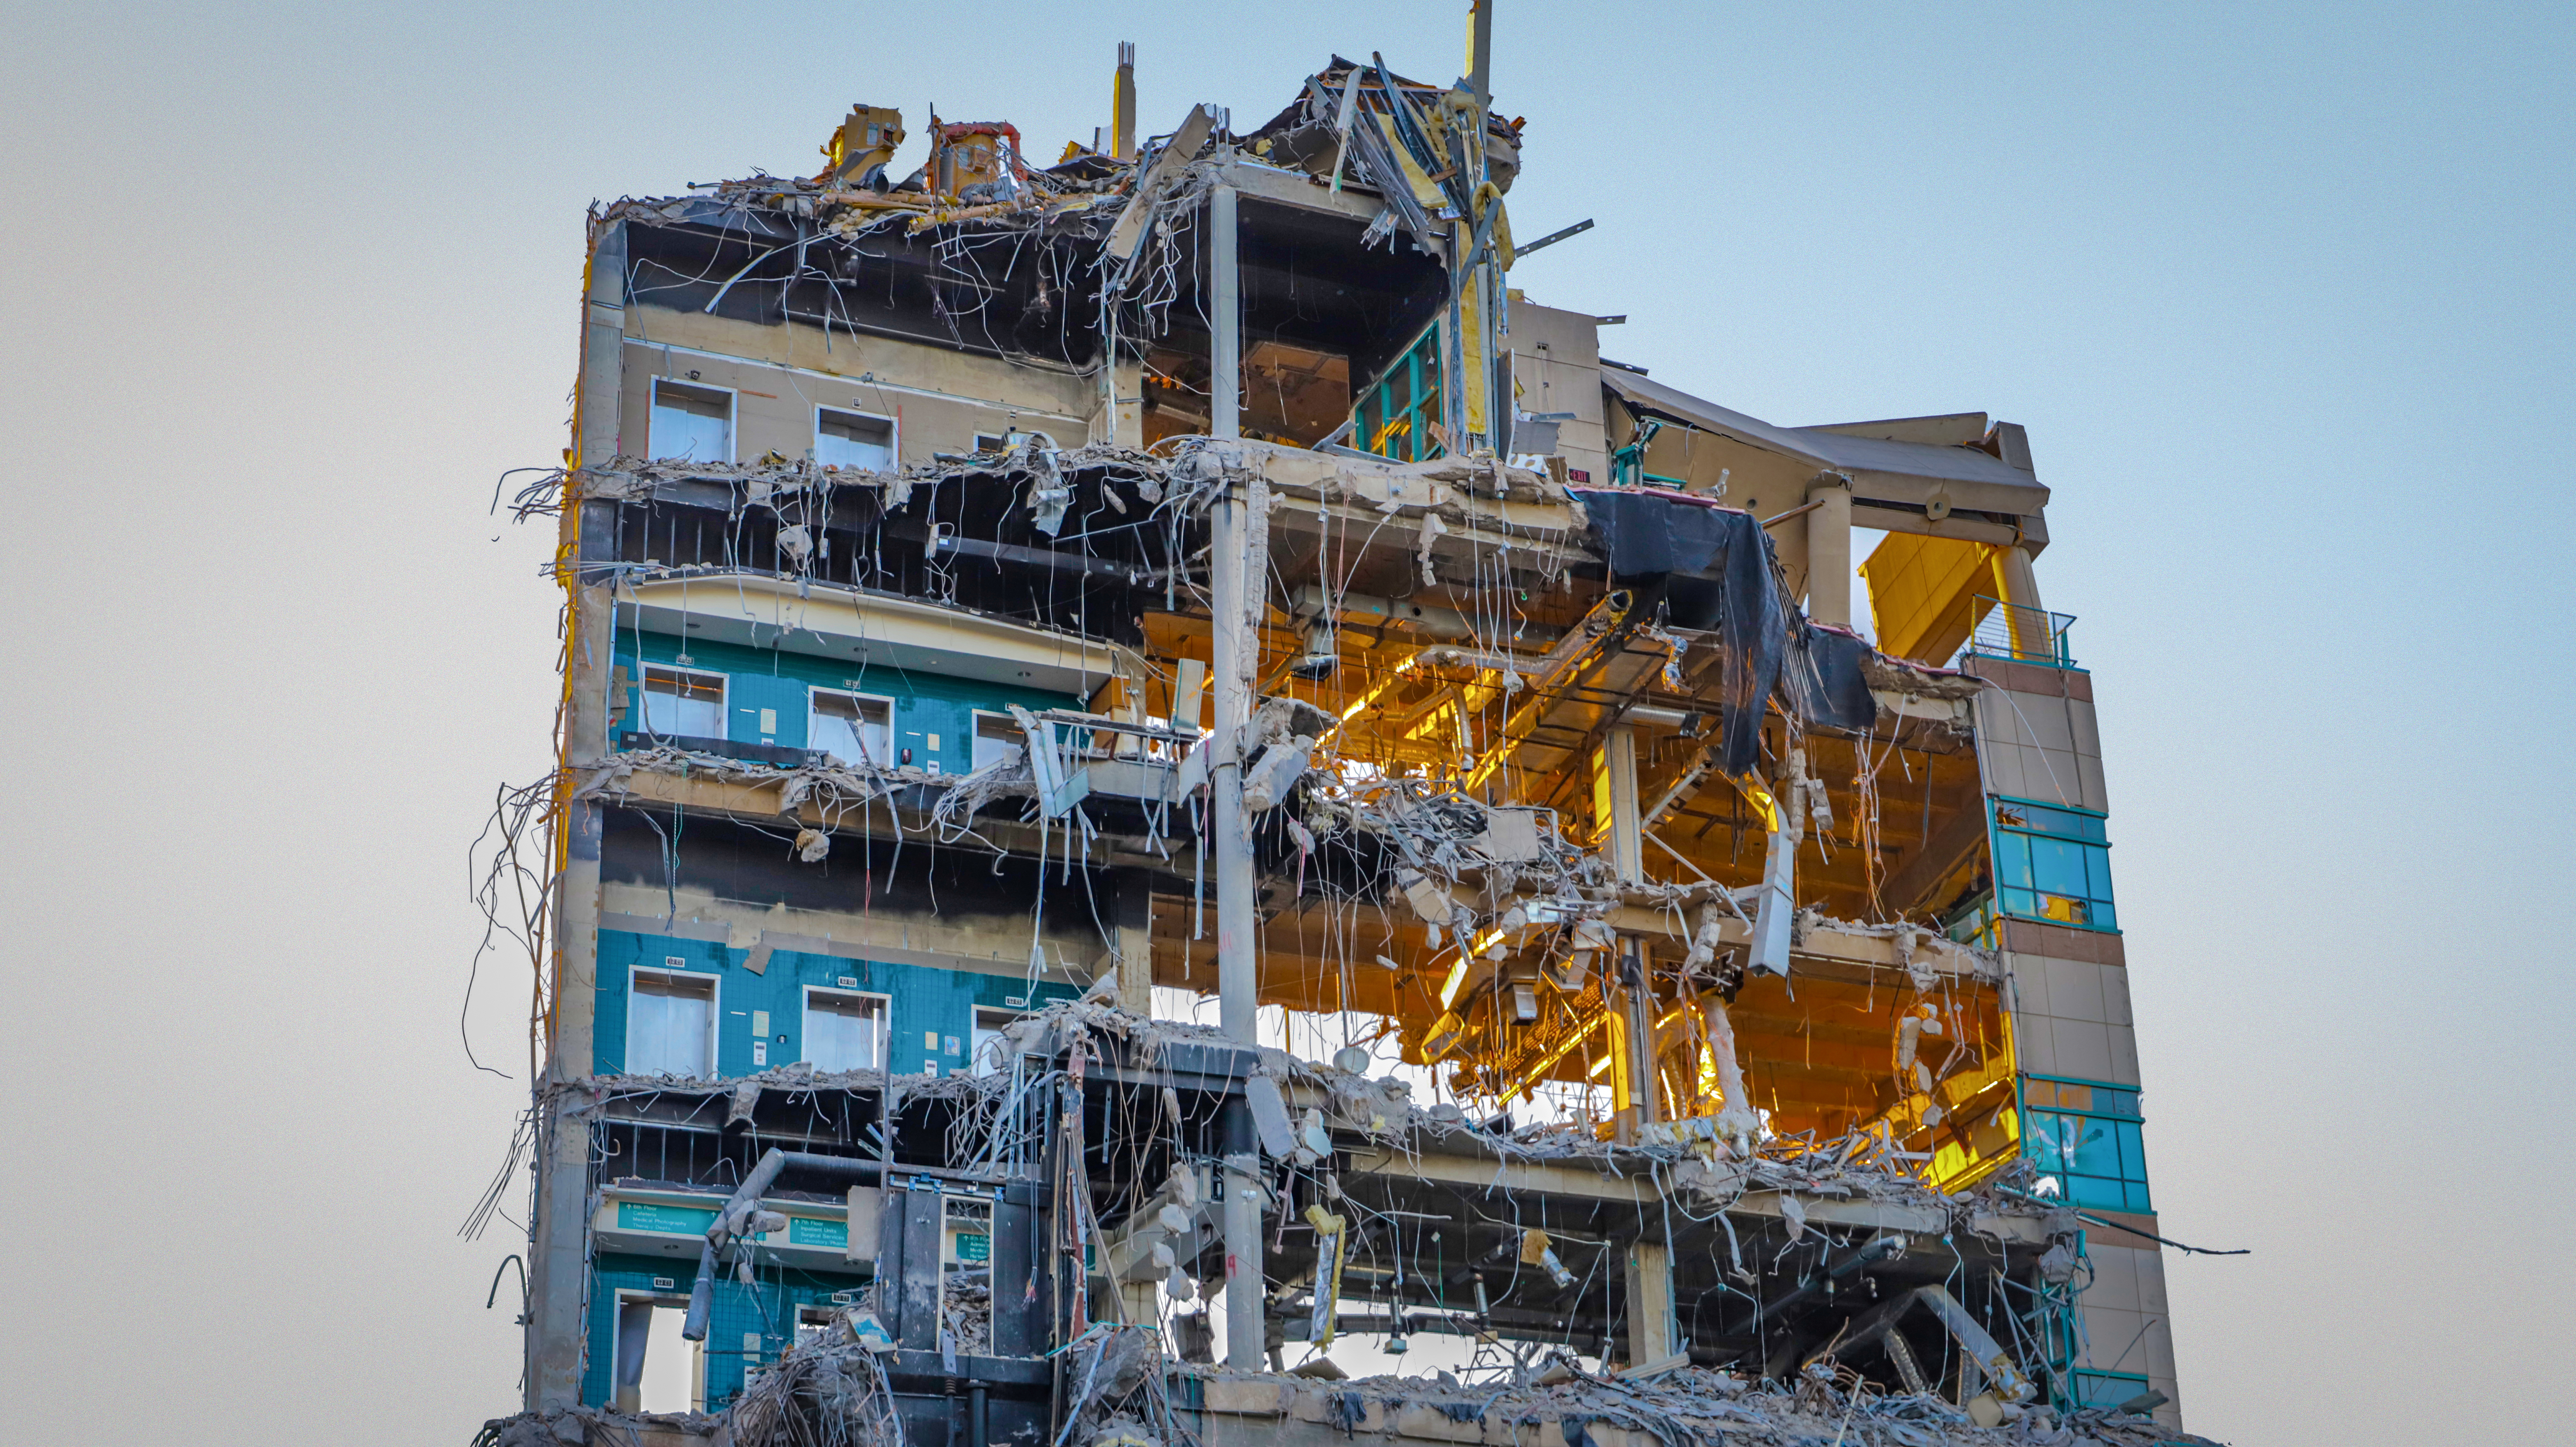
building, high rise building, building material, demolition